Paper Mario: The Thousand-Year Door

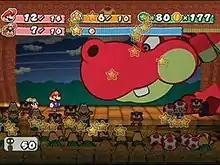
Mario and Goombella battle Hooktail, the game's first major boss. The audience spectating the battle reacts when the player successfully lands attacks.

Similar to its predecessor, combat in "The Thousand-Year Door" follows a turn-based battle system. When Mario comes into contact with an enemy in the overworld, the game transitions to a battle screen, taking place on a stage. Jumping or hammering an enemy before entering combat mode will cause a "First Strike." This allows Mario to damage the enemy before the regular combat starts. Likewise, some enemies can strike first and damage Mario before the regular combat starts. The player controls both Mario and his currently selected partner and chooses actions for each of them, which include attacking an enemy, using an item, or swapping the partner with another. Attacking and defending can be enhanced by executing timed button presses. For example, pressing the button when Mario jumps on an enemy causes him to jump on it a second time. Enemies have advantages based on their position on the stage or on their qualities. Some player attacks, such as Mario's hammer, can only target enemies on the ground, and spiky enemies will instead damage Mario if he jumps on them.